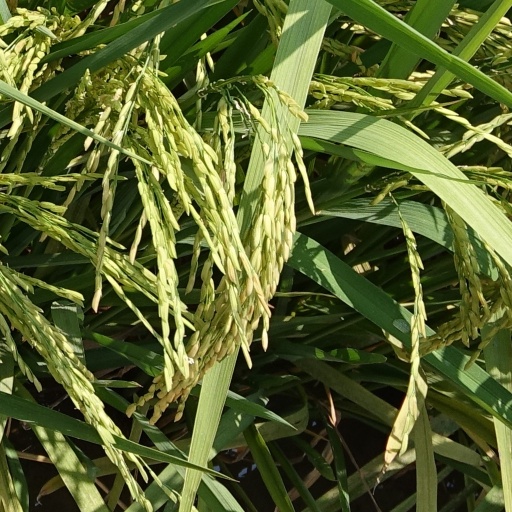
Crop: rice